Man of the House (2005 film)

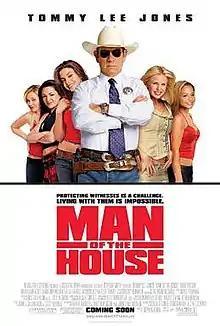
Theatrical release poster

Man of the House is a 2005 American crime comedy film directed by Stephen Herek. The film stars Tommy Lee Jones as Roland Sharp, a lonesome Texas Ranger who goes undercover as an assistant coach to protect a group of college cheerleaders who have witnessed a murder. Much of the film was shot in Austin, Texas on the University of Texas campus.